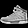
Label: Sneaker